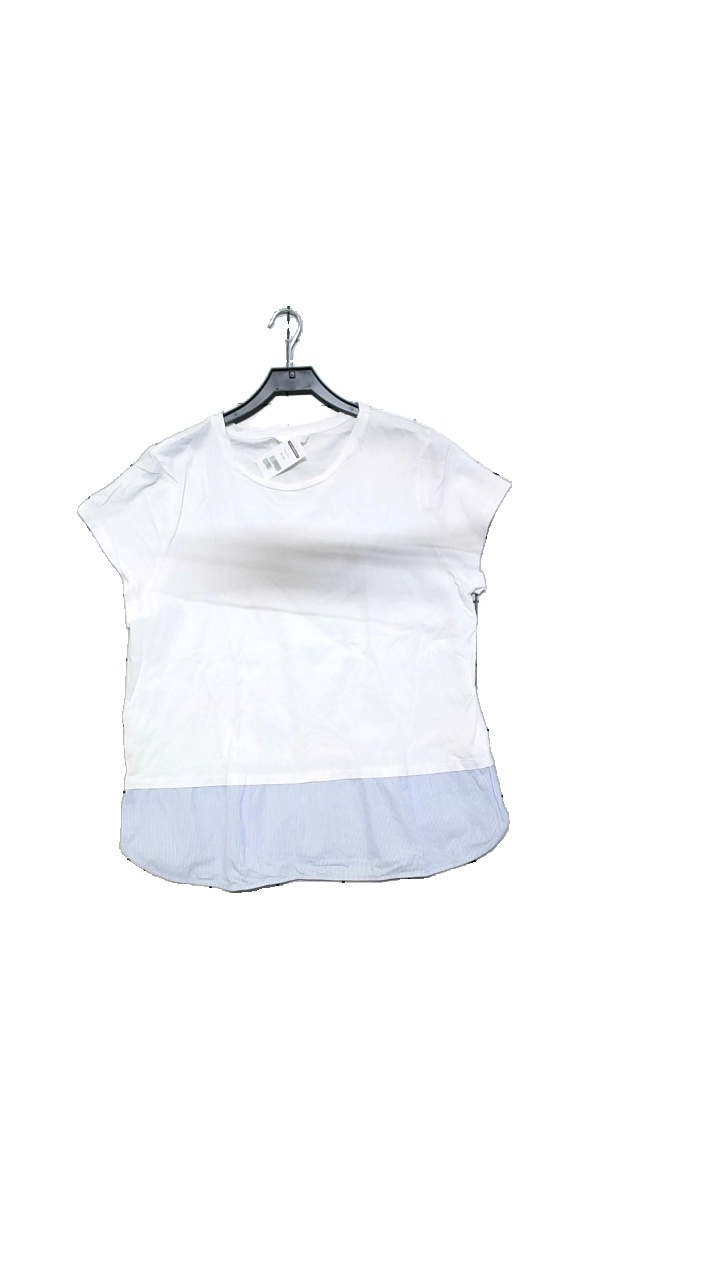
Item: Top (Ladies)
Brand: H&m
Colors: White, Blue
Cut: Regular
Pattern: Striped
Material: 100% cotton
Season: All
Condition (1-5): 4
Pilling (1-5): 3
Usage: Reuse
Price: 50-100